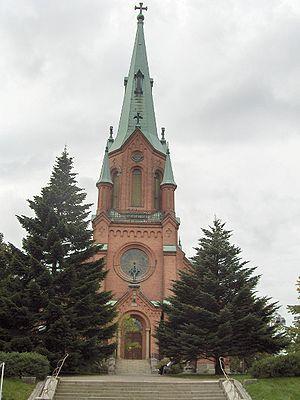
L'église Alexandre de Tampere est une église située en bordure du Parc Hämeenpuisto dans le quartier de Kaakinmaa à Tampere en Finlande.
Cet article recense les églises évangéliques-luthériennes de Finlande.